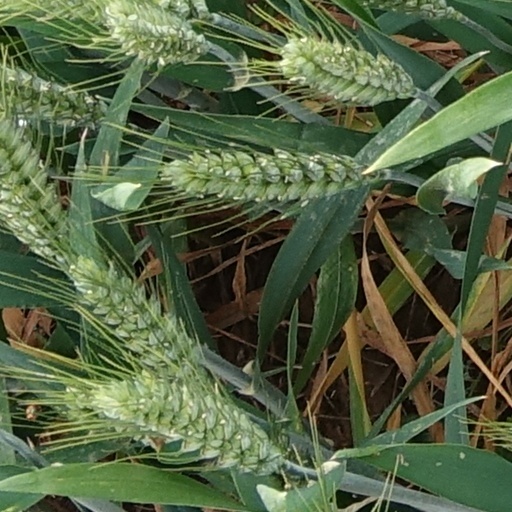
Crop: wheat